Independent Baptist

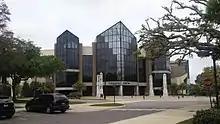
The Crowne Center at Pensacola Christian College in Pensacola, Florida, an Independent Baptist institution

Independent Baptist churches (also called Independent Fundamental Baptists or IFB) are Christian congregations that generally hold to fundamentalist or conservative views of Evangelical Christianity and Baptist beliefs, such as believer's baptism, individual soul liberty and the priesthood of all believers.